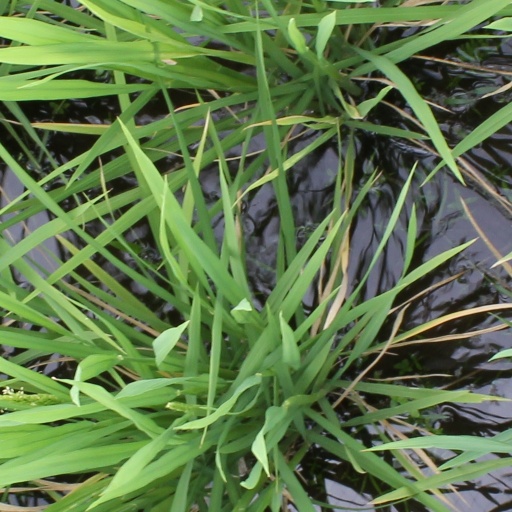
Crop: rice